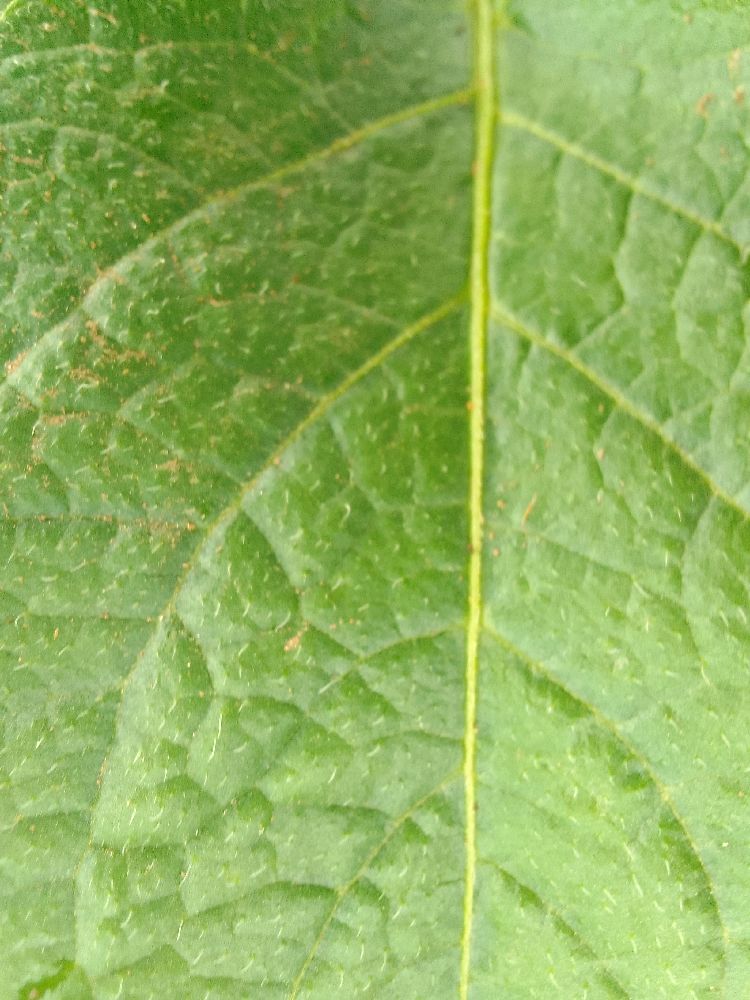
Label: Healthy